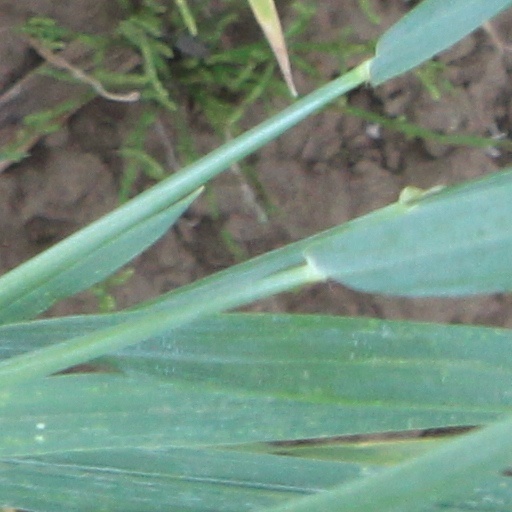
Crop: wheat